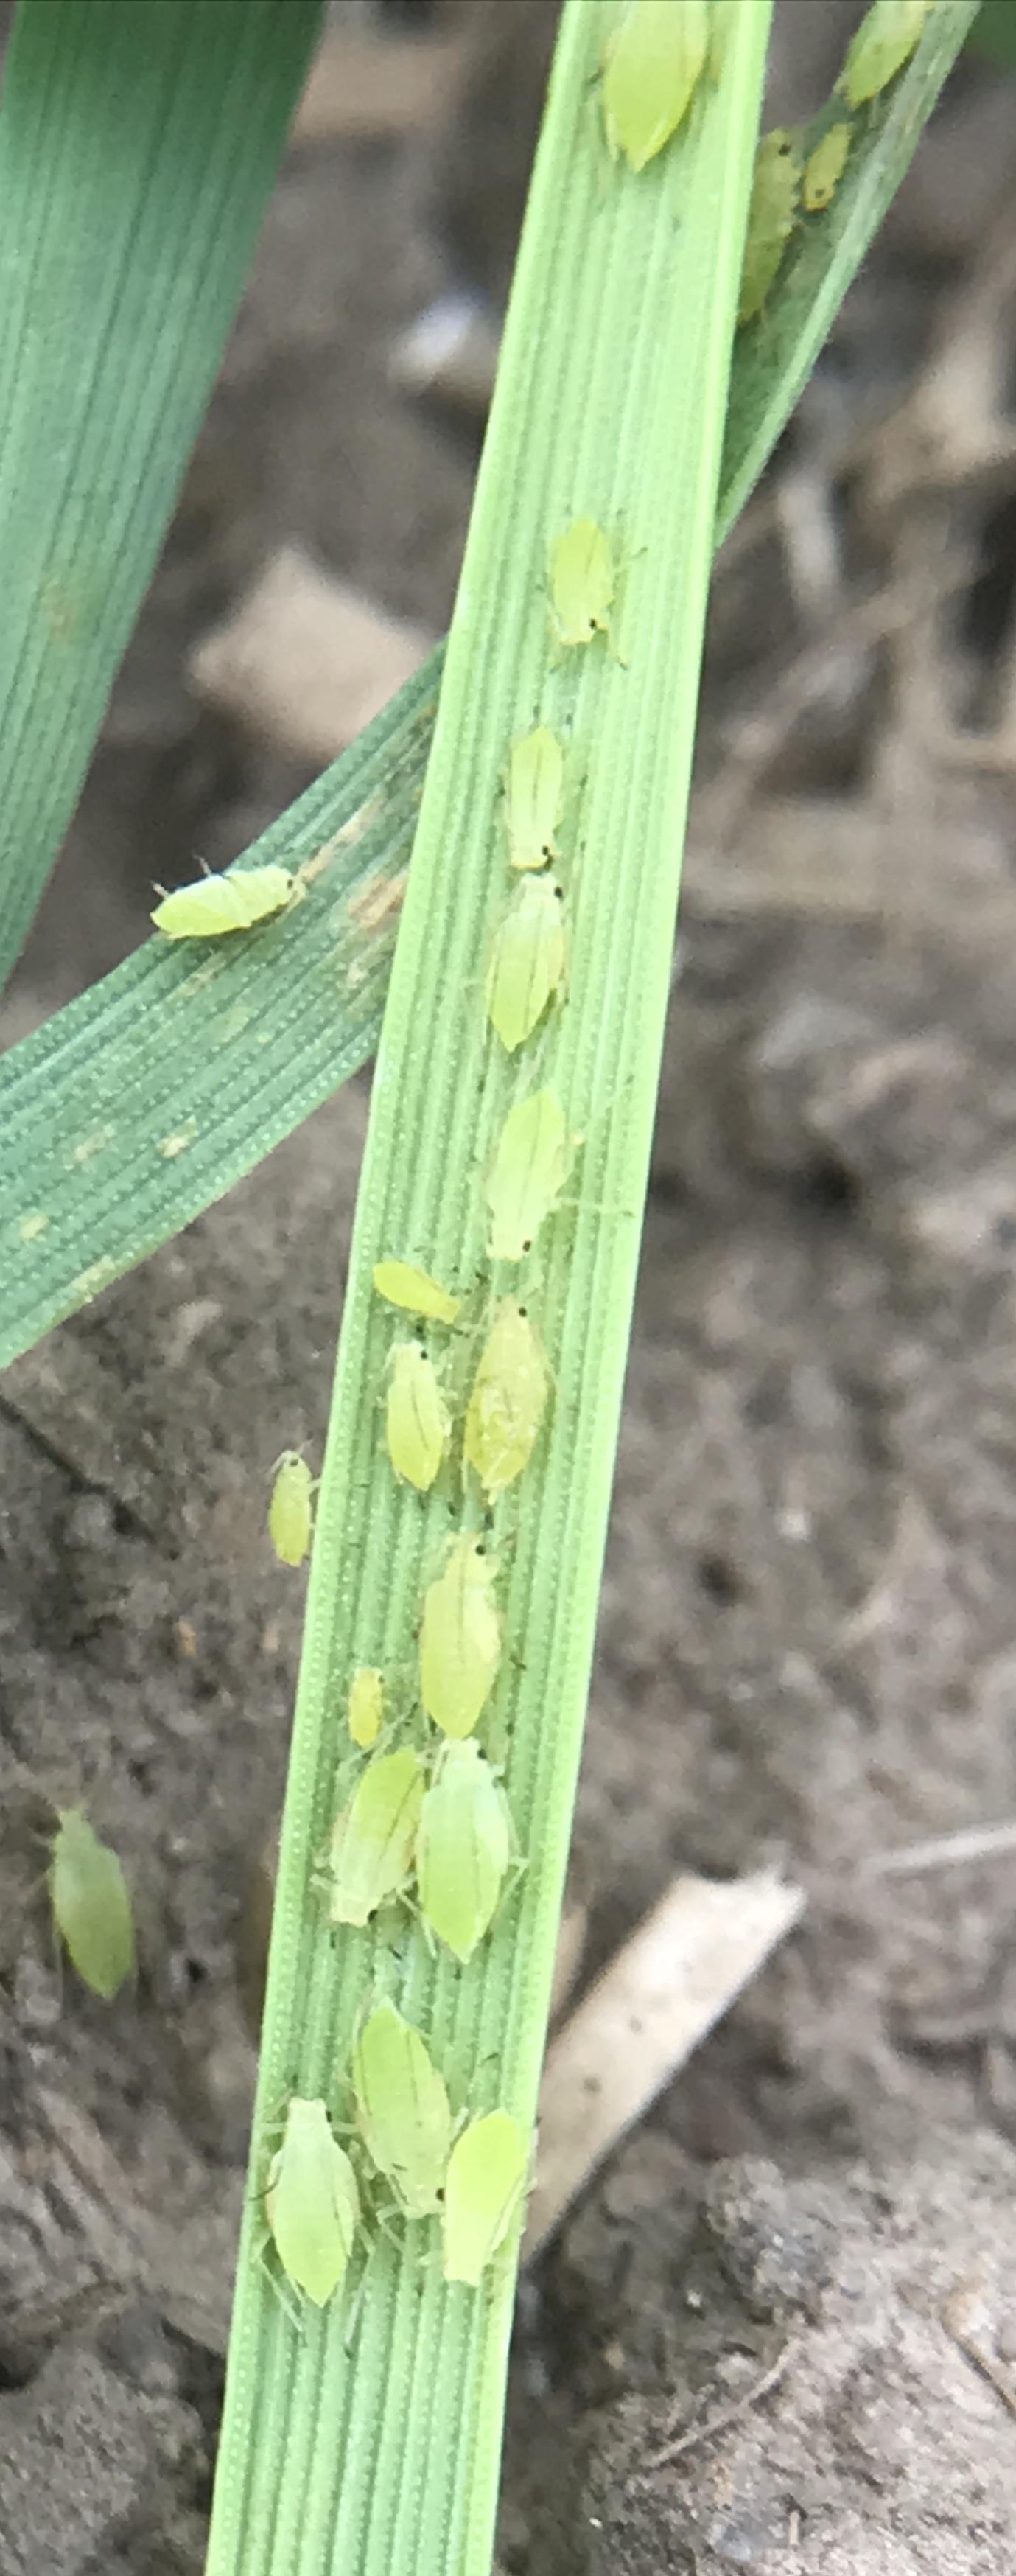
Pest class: cereal_grass_aphid